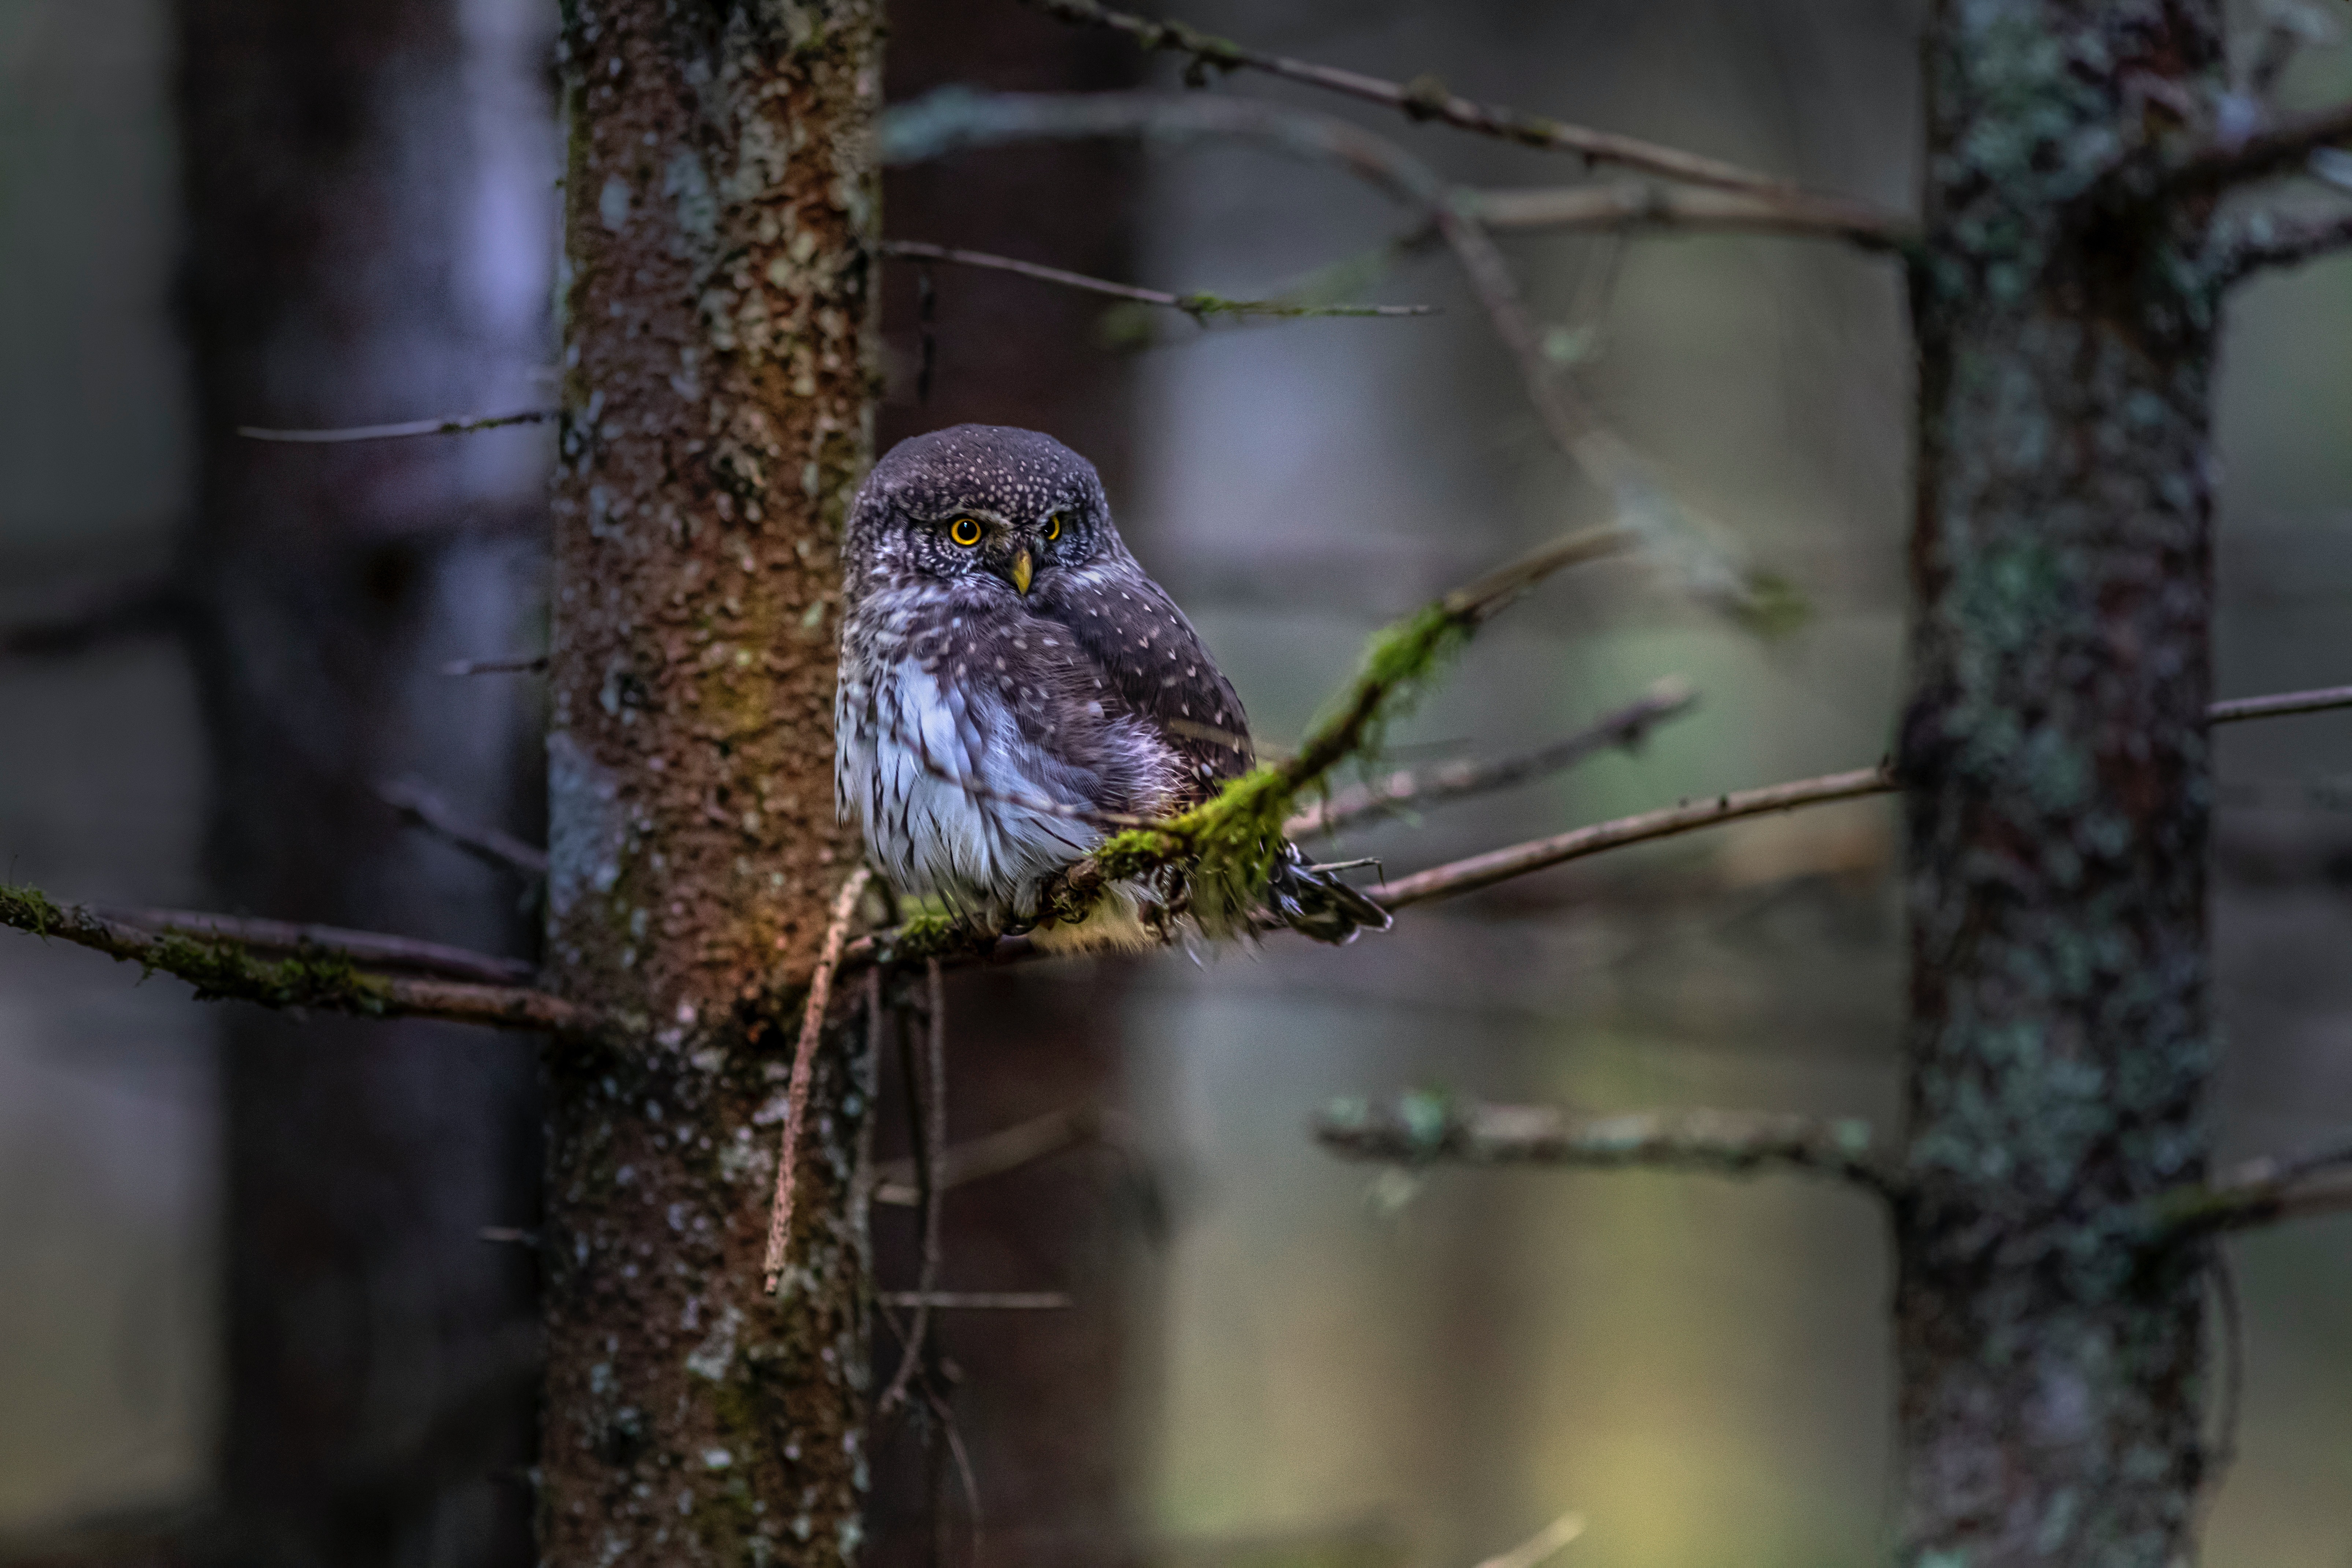
bird, plant, twig, branch, beak, wood, feather, tree, falconiformes, bird of prey, songbird, tail, owl, perching bird, accipitridae, terrestrial animal, accipitriformes, natural material, finch, wildlife, trunk, old world flycatcher, sharp shinned hawk, plant stem, winter, hawk, buzzard, falcon, cooper's hawk, forest